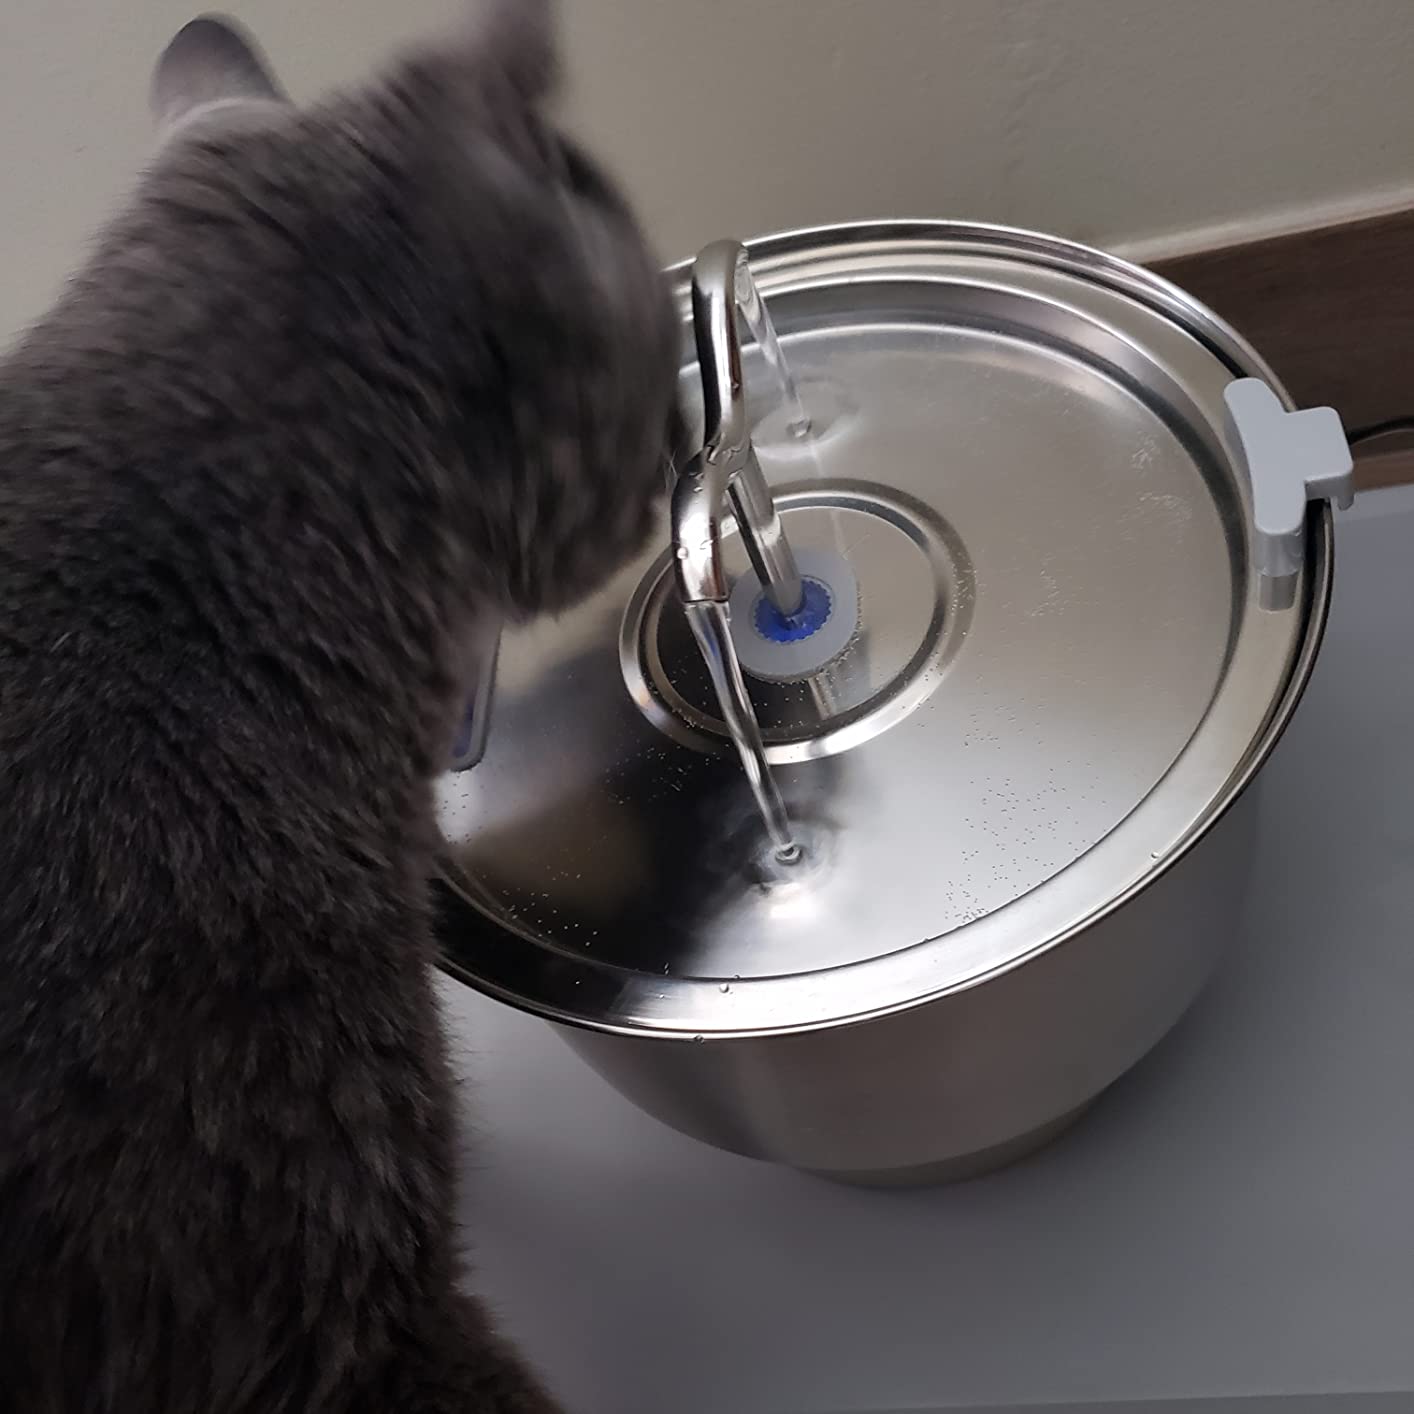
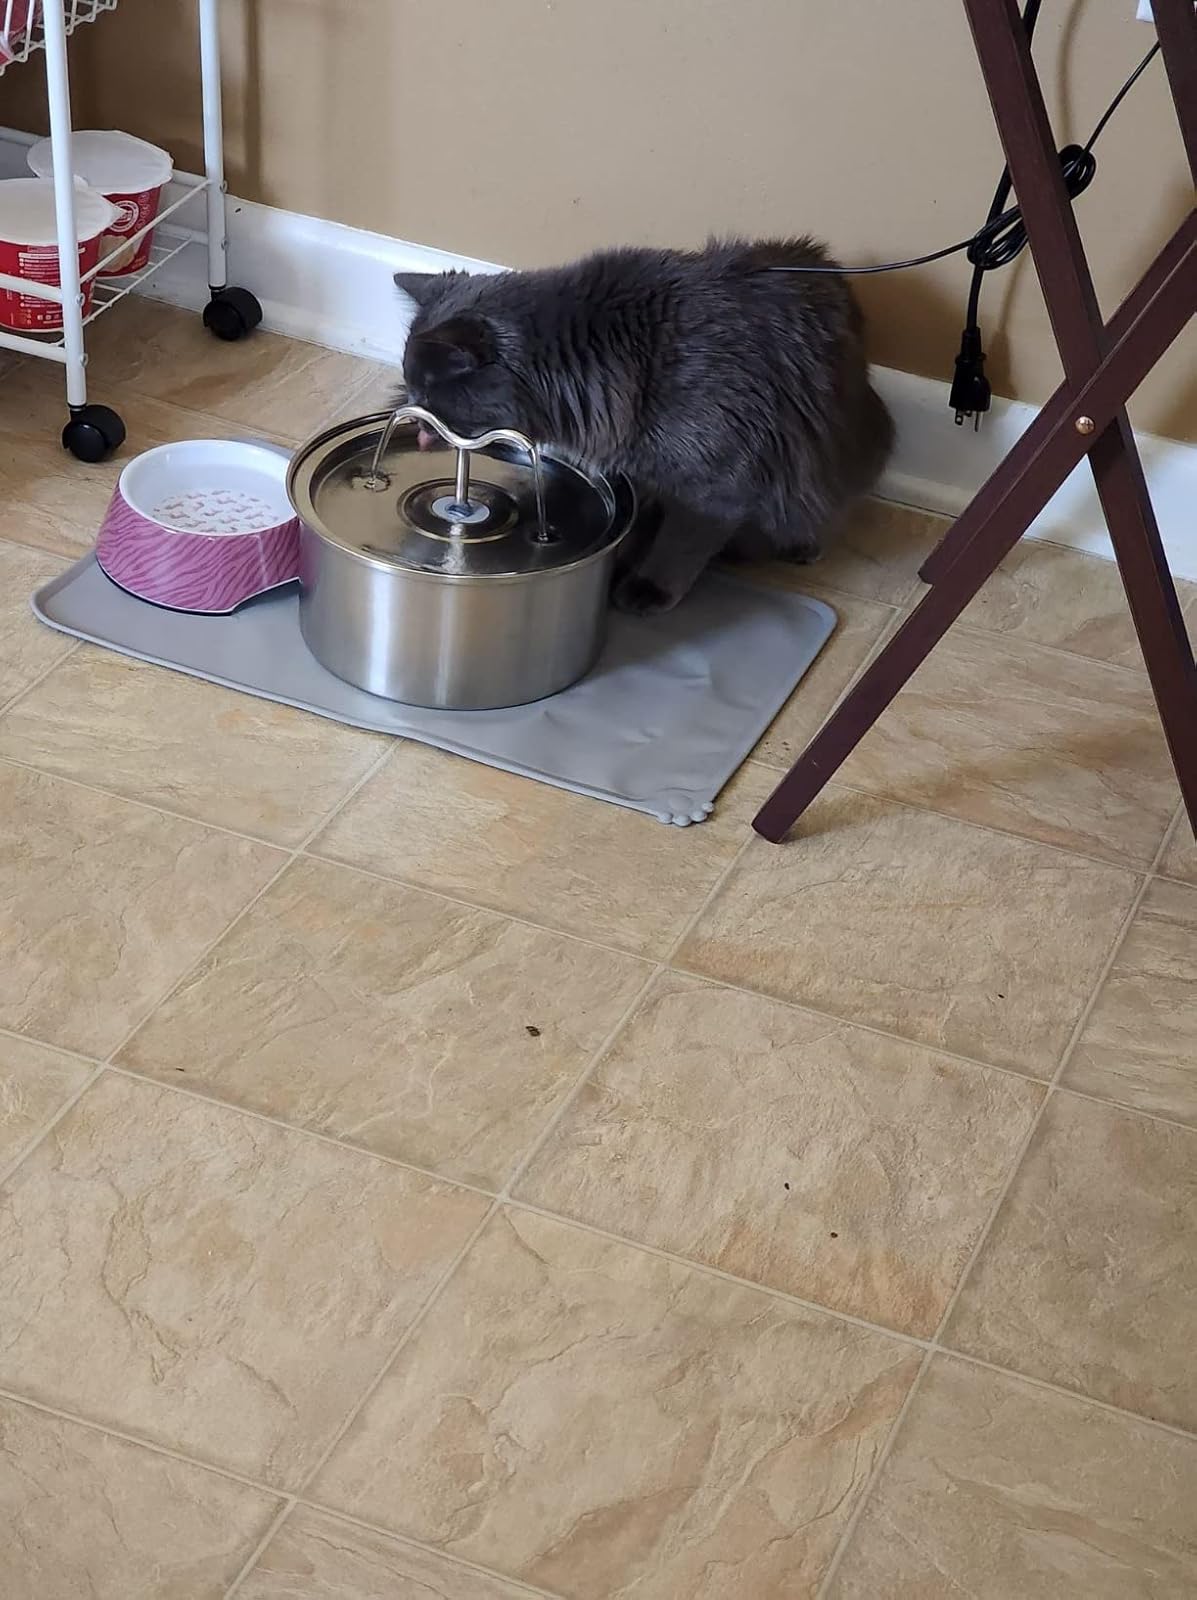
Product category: items_bowl
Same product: yes